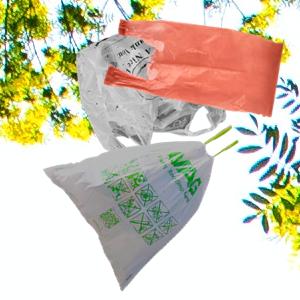
Label: plasticbags